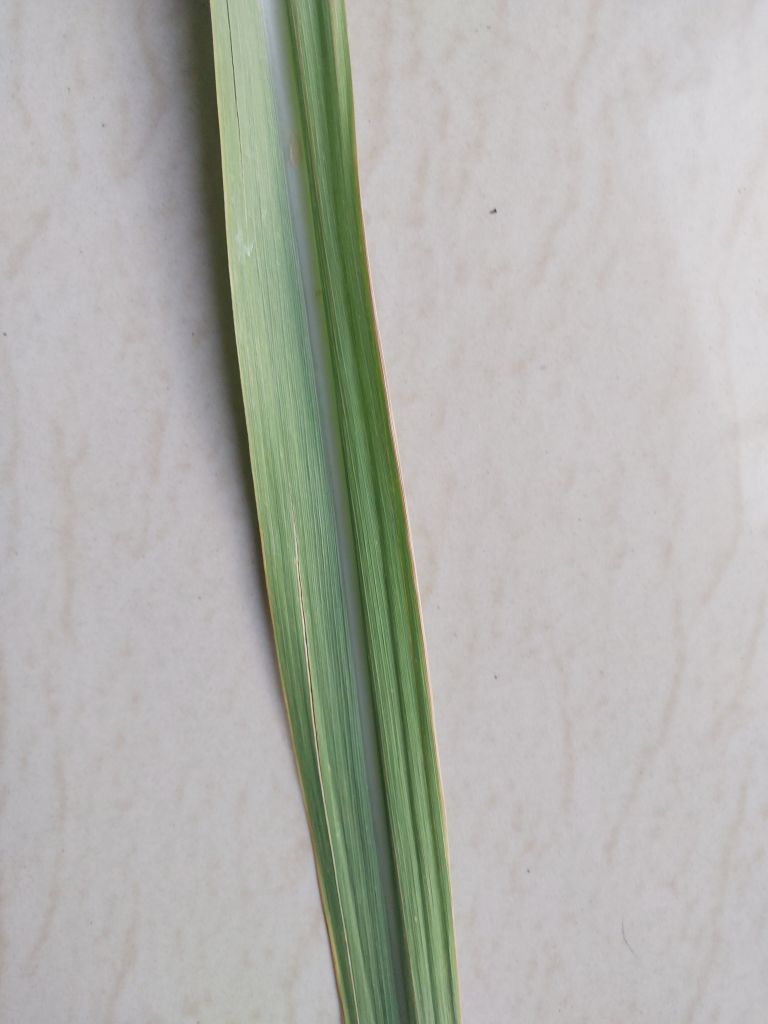
Label: Viral Disease